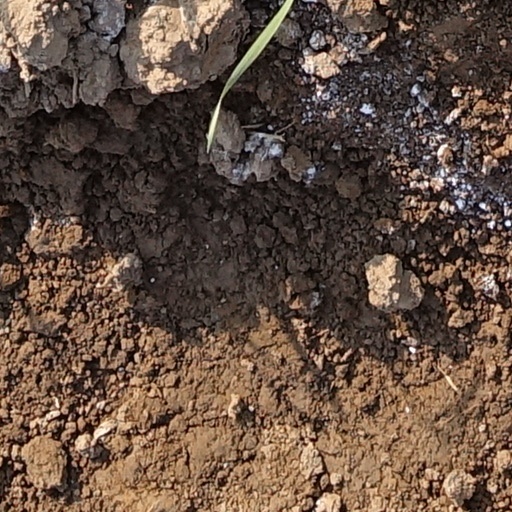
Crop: wheat